New York State Route 93

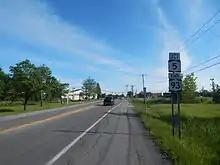
NY 93 at the junction with NY 5, marking the eastern terminus of NY 93

Continuing southward, NY 93 runs across open, rolling terrain, meeting CR 259 (Tonawanda Creek Road) on its way to the hamlet of Swifts Mills. Here, the rural surroundings briefly give way to residential areas as NY 93 intersects with CR 255 (Swift Mills Road) in the center of the community. South of Swifts Mills, the road serves only intermittent stretches of homes for , including a cluster of residences around its closely spaced intersections with CR 253 (Carney Road) and CR 42 (Rapids Road). It continues on a southward track past the eastern terminus of CR 218 (Hunts Corner–Akron Road) to the outskirts of the village of Akron, where the highway turns east onto Lewis Road and soon enters the village limits. NY 93 runs past a line of homes before intersecting Cedar Street, a road maintained by Erie County as CR 261 north of the village.